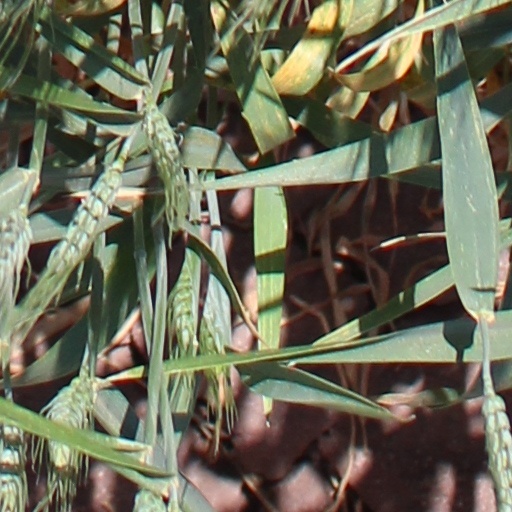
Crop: wheat